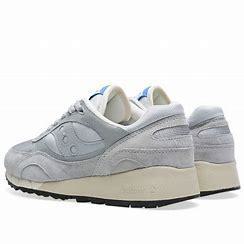
Brand: Saucony
Model: Shadow 6000